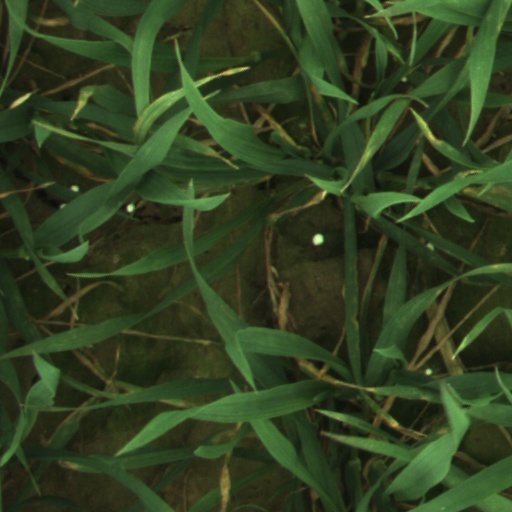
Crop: wheat